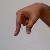
The image shows a hand gesture representing the letter 'Q' in Indian Sign Language.